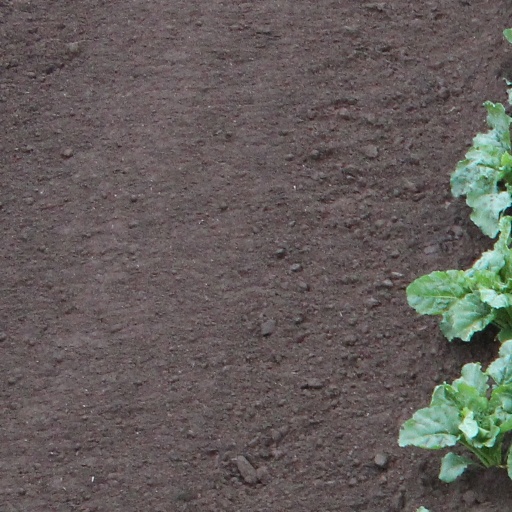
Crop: sugar beet